St John Philby

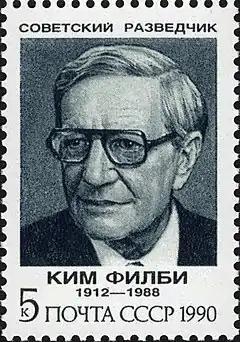
His son Kim Philby

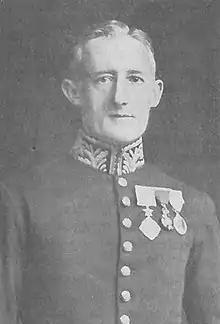
Percy Cox

Born in Badulla in British Ceylon (now Sri Lanka), the son of a tea planter, he was educated at Westminster School and Trinity College, Cambridge, where he studied oriental languages under Edward Granville Browne, and was a friend and classmate of Jawaharlal Nehru, who later became the first prime minister of independent India. Philby married Dora Johnston in September 1910, with his distant cousin Bernard Law Montgomery as best man. In addition to their son, Kim, born in 1912, they had three daughters: Diana, Helena and Patricia. The British historian Robert Lacey wrote that Philby was "conceited, irascible, and thoroughly perverse". Arnold Wilson wrote that Philby was "one of those men who are apt to assume that everything they come across, from a government to a fountain-pen, is constructed on wrong principles, and is capable of amendment", leading Philby to reply that he "had never yet the good fortune to encounter either a perfect government or a perfect fountain-pen".